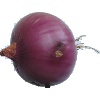
Label: Onion Red Peeled 1